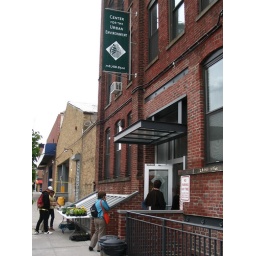
Grand Opening day for the center's new LEED rated green building in Brooklyn.